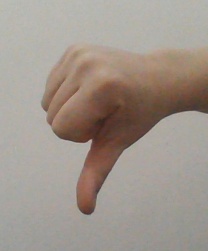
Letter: waw